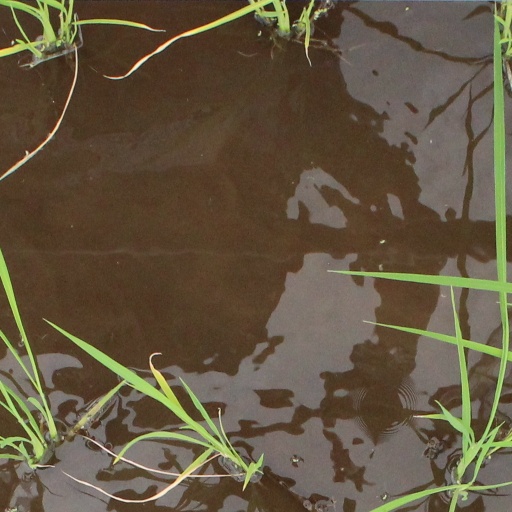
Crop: rice